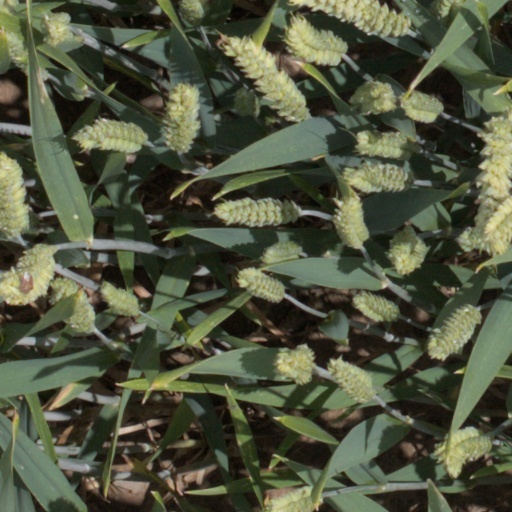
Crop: wheat